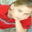
Label: boy